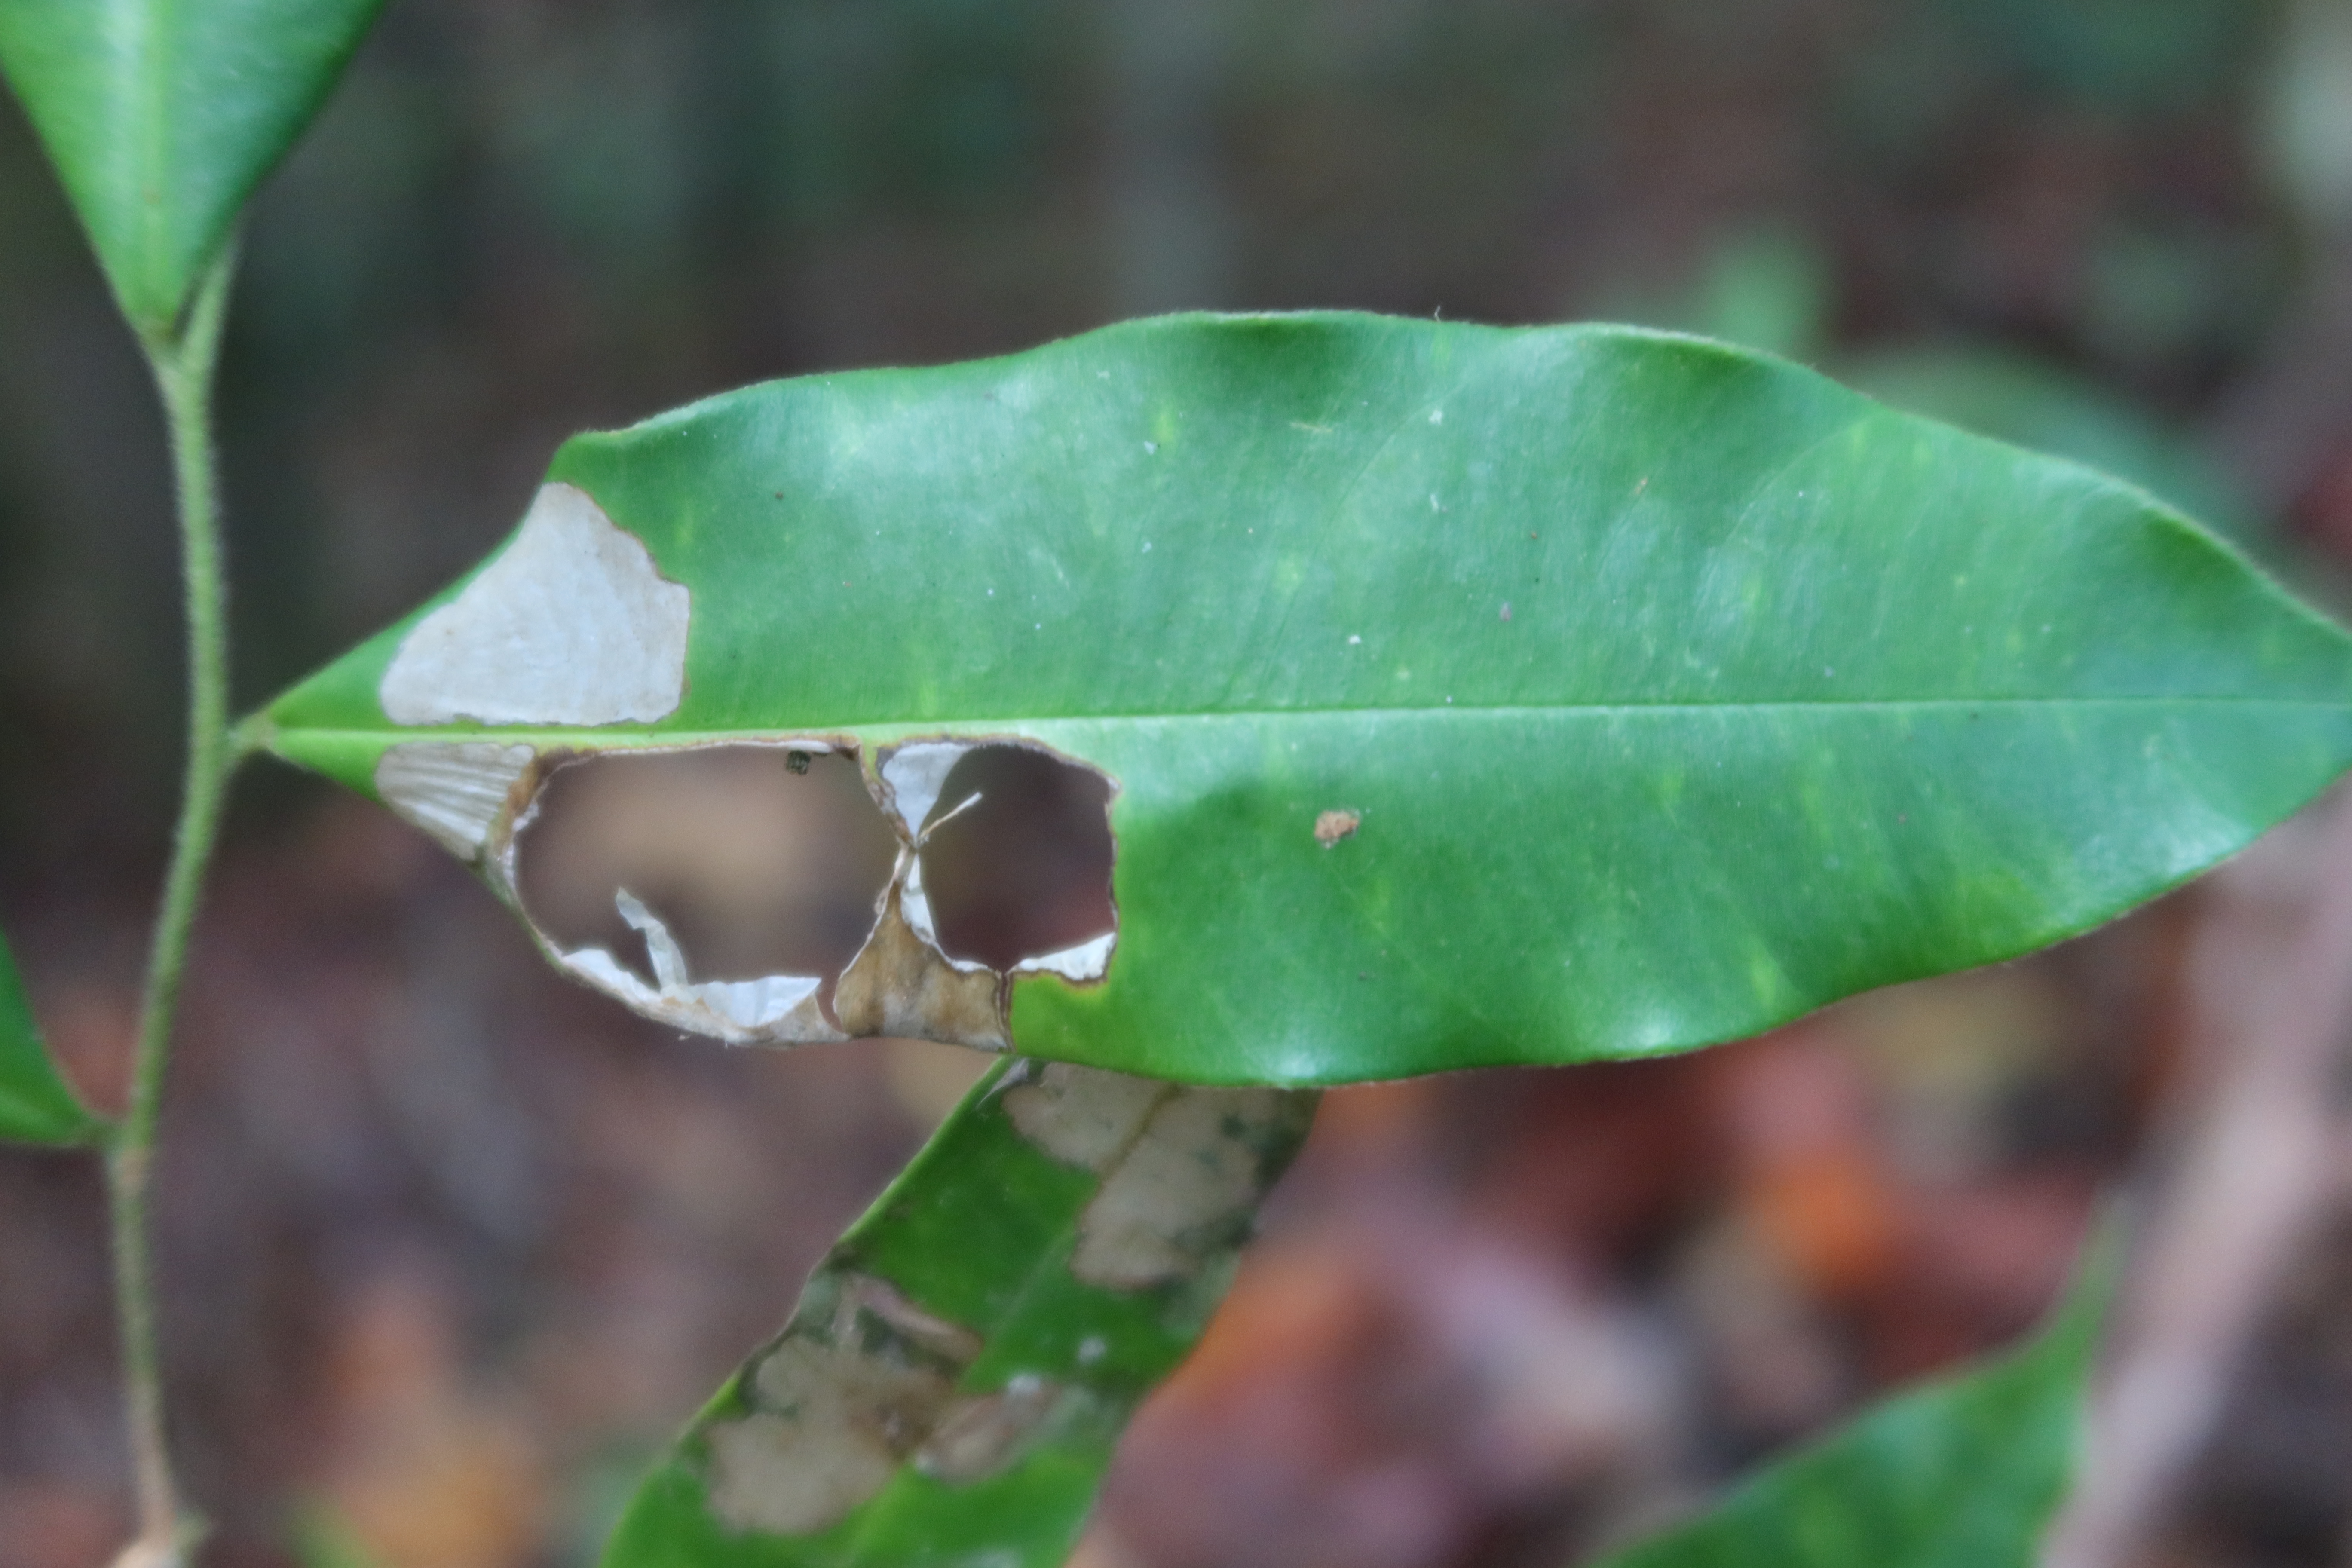
Label: Translucent lesion